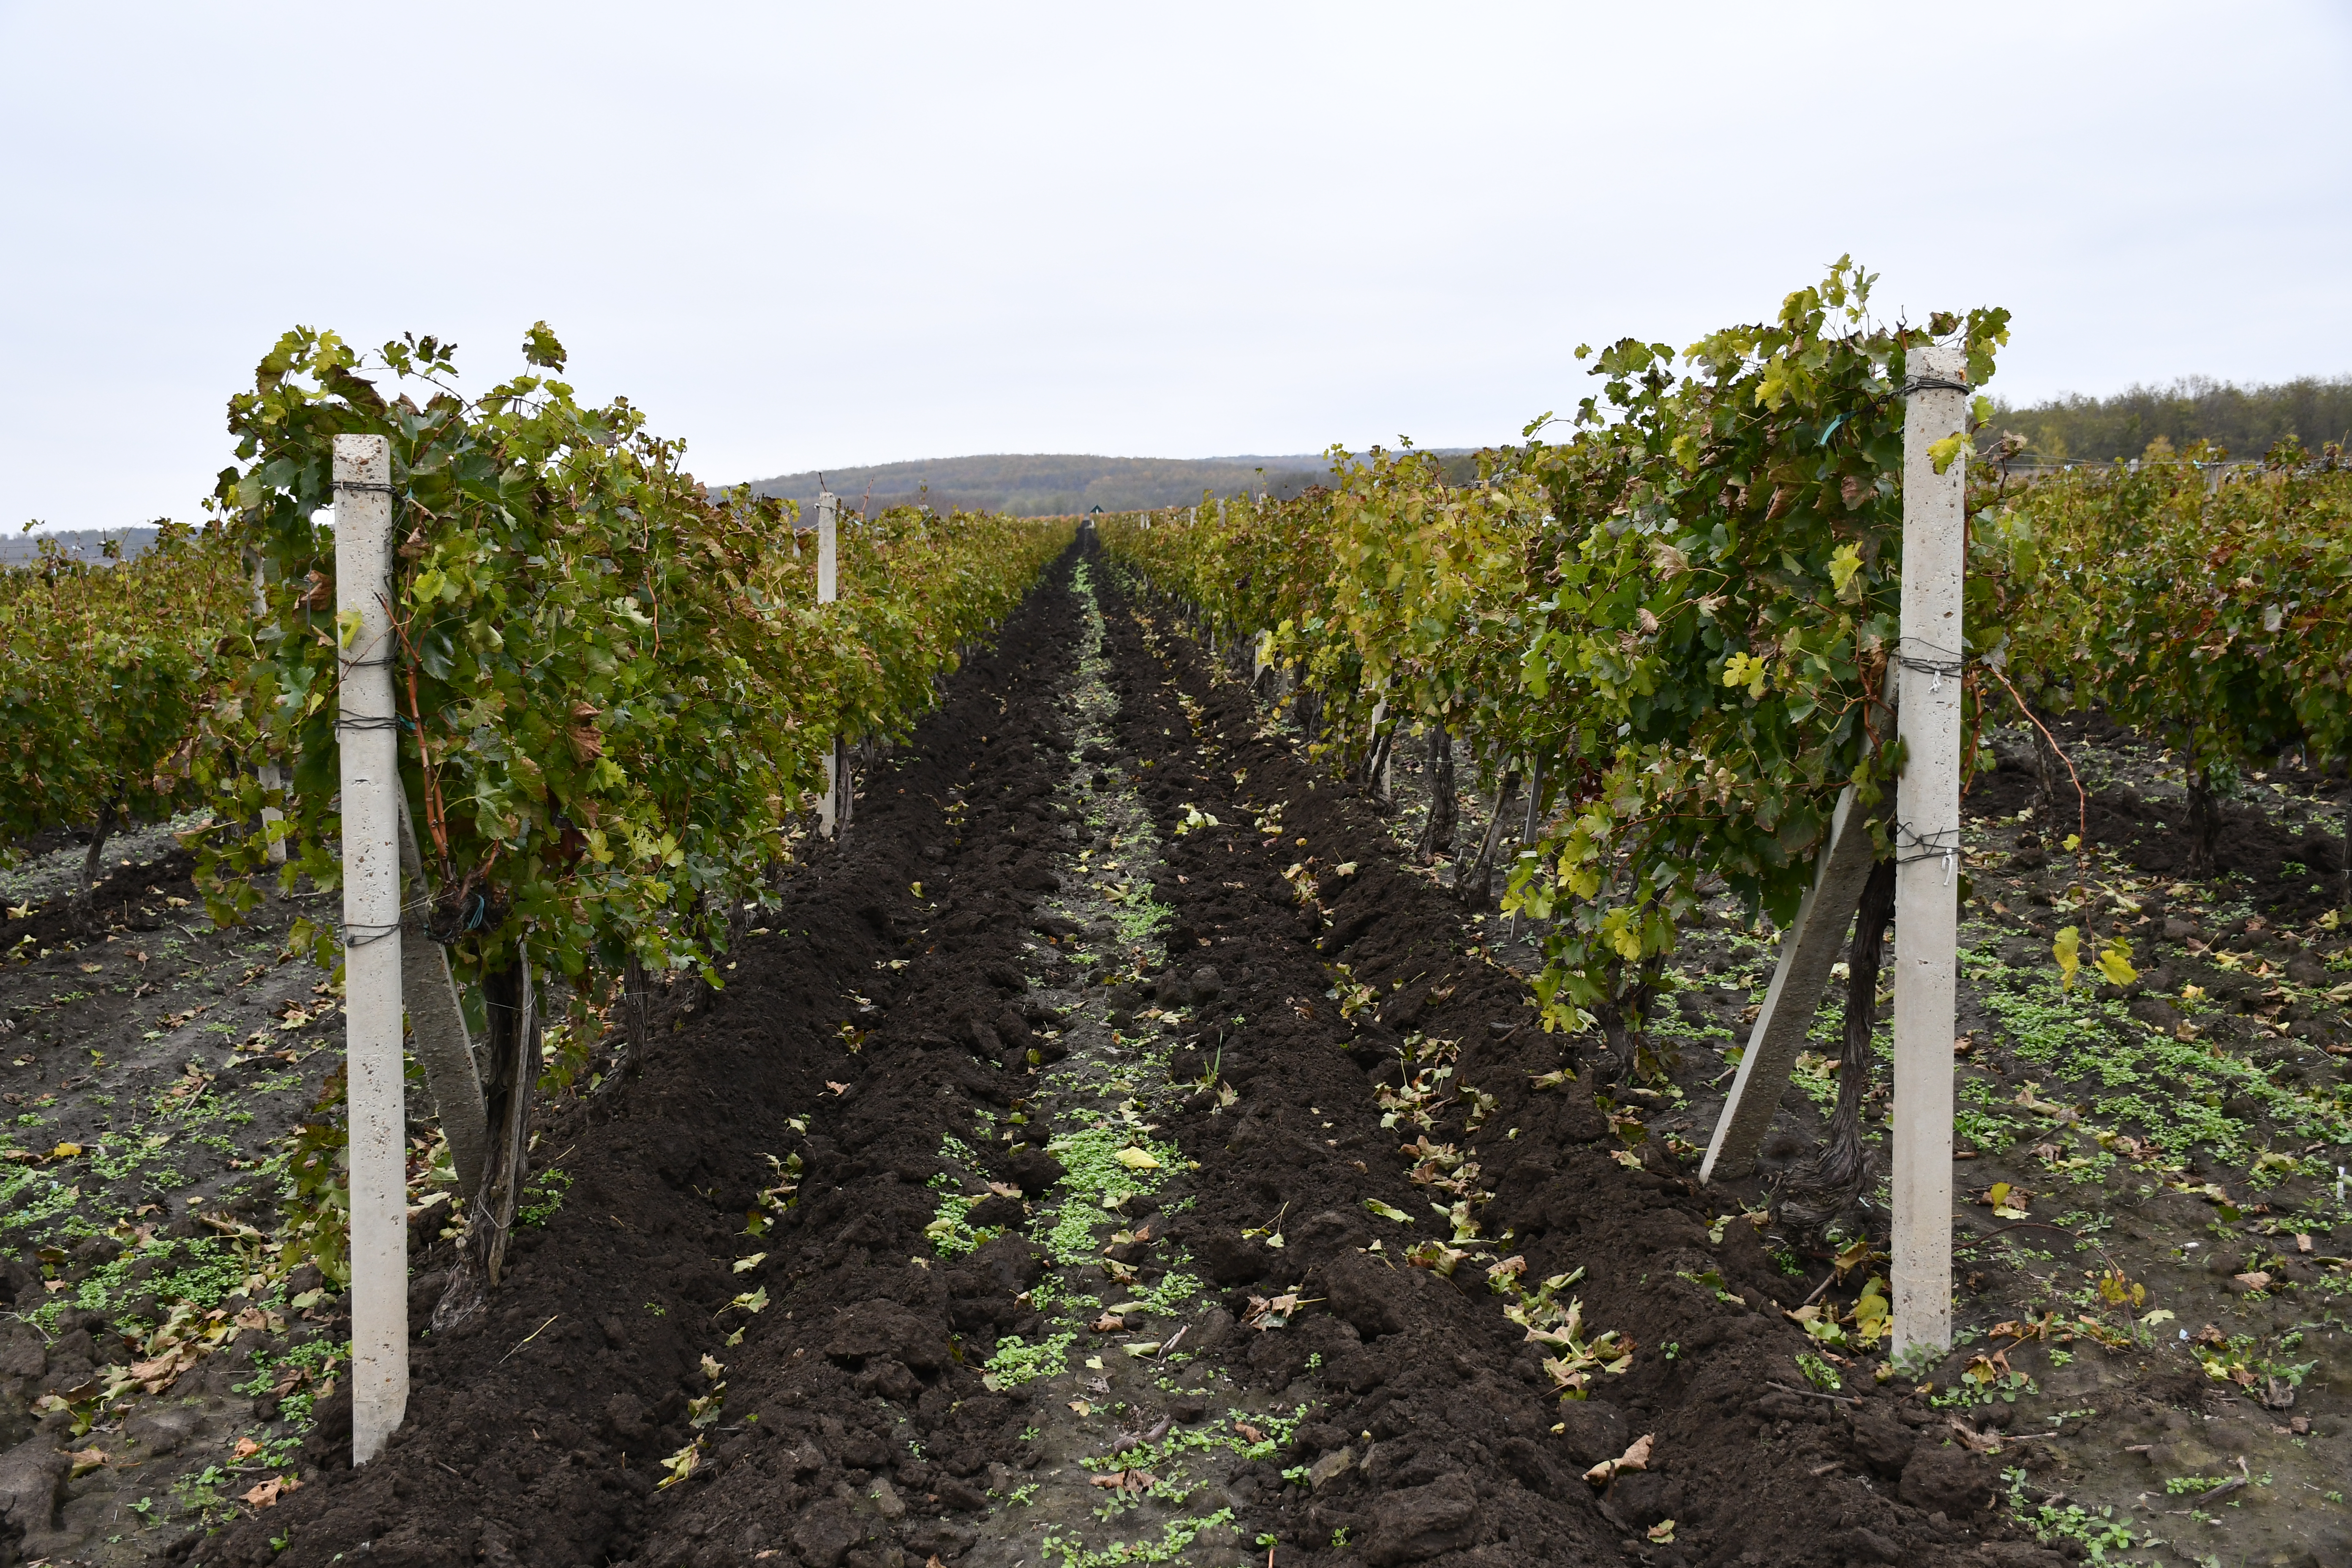
vineyards, autumn, agriculture, plant, sky, vine, grape leaves, flowering plant, grapevine family, plantation, field, cash crop, soil, crop, vineyard, chaparral, landscape, event, vitis, winery, natural landscape, farm, annual plant